Royal Brunei Airlines Flight 839

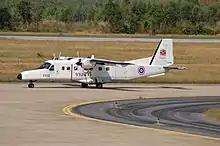
A Dornier 228 similar to the accident aircraft

Royal Brunei Airlines Flight 839 was a scheduled flight from Labuan to Bandar Seri Begawan and Miri, operated by Merpati Intan on behalf of Royal Brunei Airlines. On 6 September 1997, a Dornier 228, registered as 9M-MIA, conducting the flight crashed on approach to Miri, killing both crew members and all eight passengers on board.